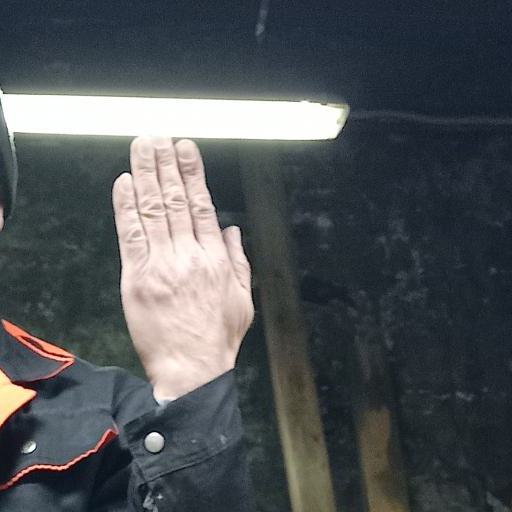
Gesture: stop_inverted